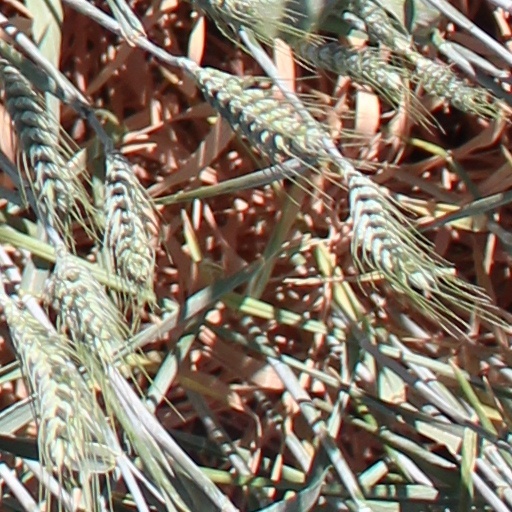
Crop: wheat